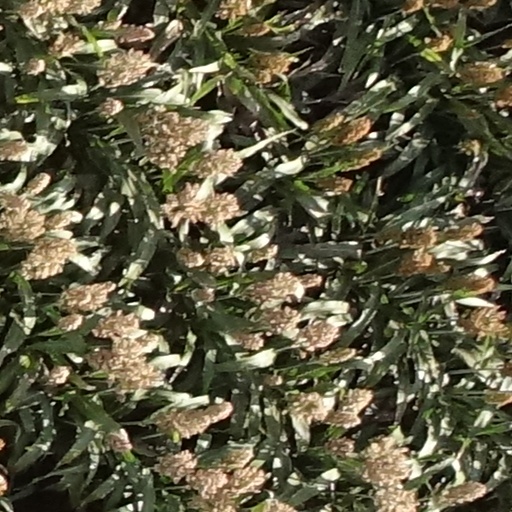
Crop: sorghum